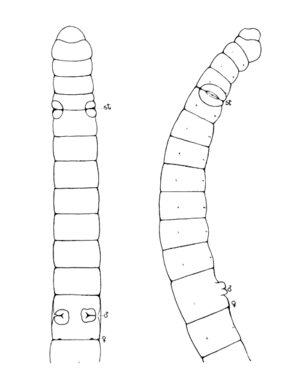
Is-orm
Mesenchytraeus solifugus
Mesenchytraeus solifugus
Is-orme er arter af ormeslægten Mesenchytraeus, som lever i gletsjeris. De omfatter Mesenchytraeus solifugus, M. harrimani, M. kuril, M. maculatus og M. obscurus.